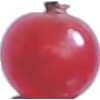
Label: Redcurrant 1